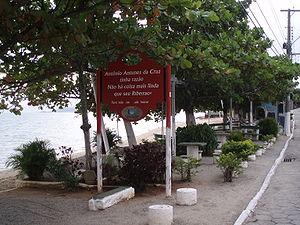
Praia do Ribeirão da Ilha est une plage de la municipalité de Florianópolis, au Brésil. Elle se situe au sud-ouest de l'île, sur les rivages de la baie Sud.